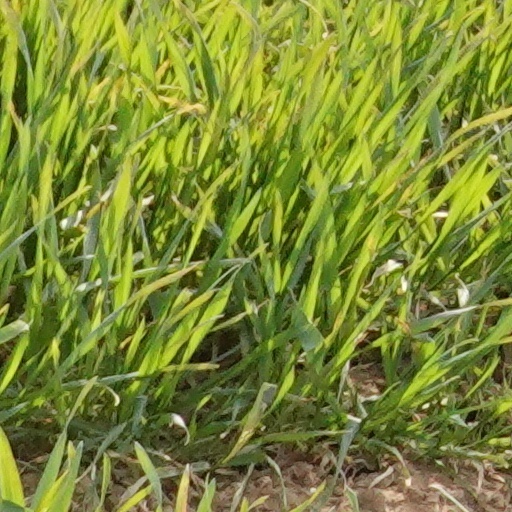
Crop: wheat